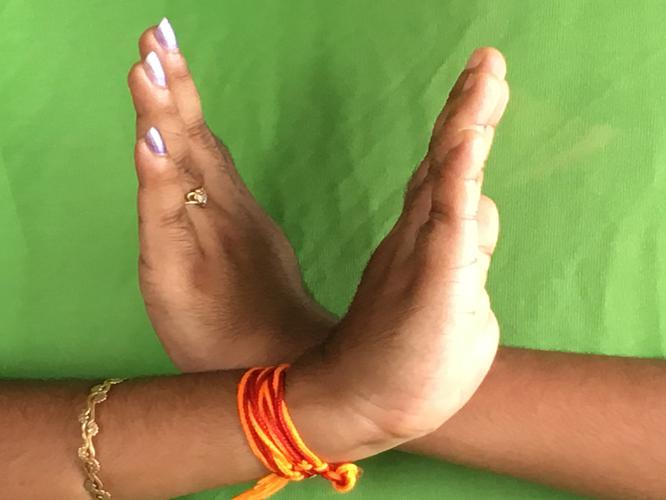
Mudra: Swastikam
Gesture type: double_hand